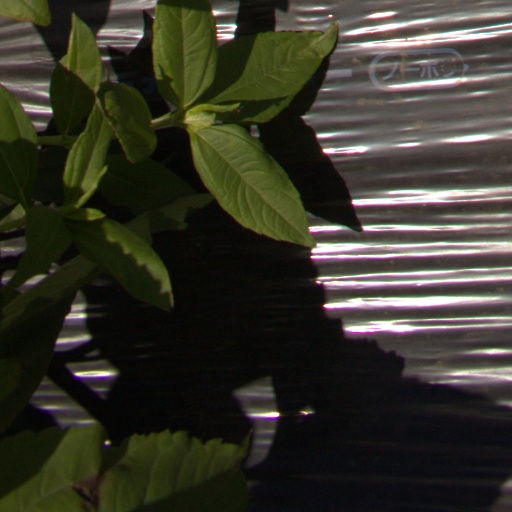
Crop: Jerusalem artichoke